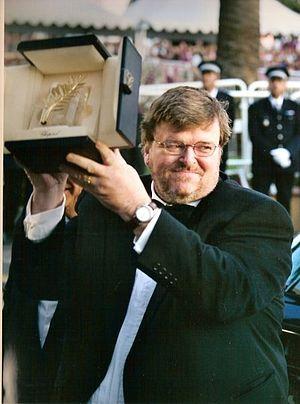
Michael Moore recevant la Palme d'or au festival de Cannes pour ""Farenheit 9/11"""
Michael Moore, né le 23 avril 1954 à Flint dans le Michigan, est un écrivain et un réalisateur américain de documentaires engagés.
Fahrenheit 9/11 est un film américain documentaire réalisé par Michael Moore en 2004, lauréat de la Palme d'or du Festival de Cannes 2004. Il s'agit du deuxième documentaire ayant obtenu cette récompense, après Le Monde du silence en 1956.